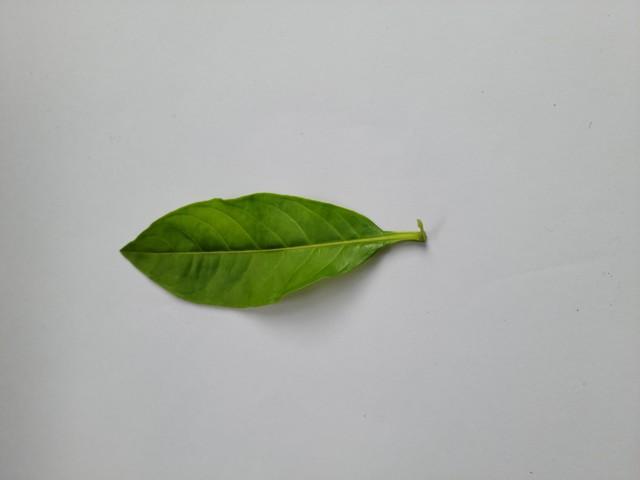
Plant: sarpagandha